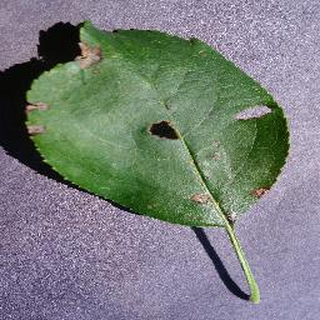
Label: apple_black_rot